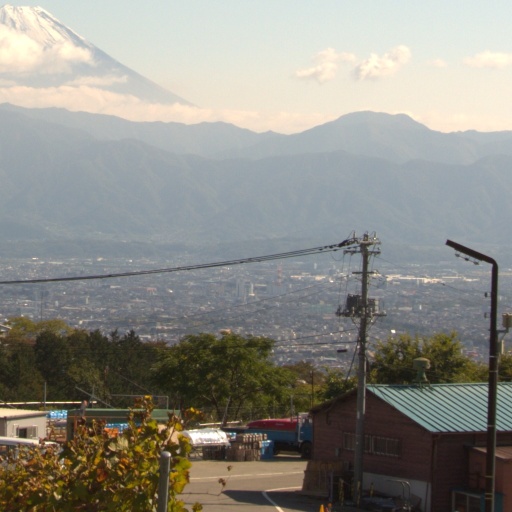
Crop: grape